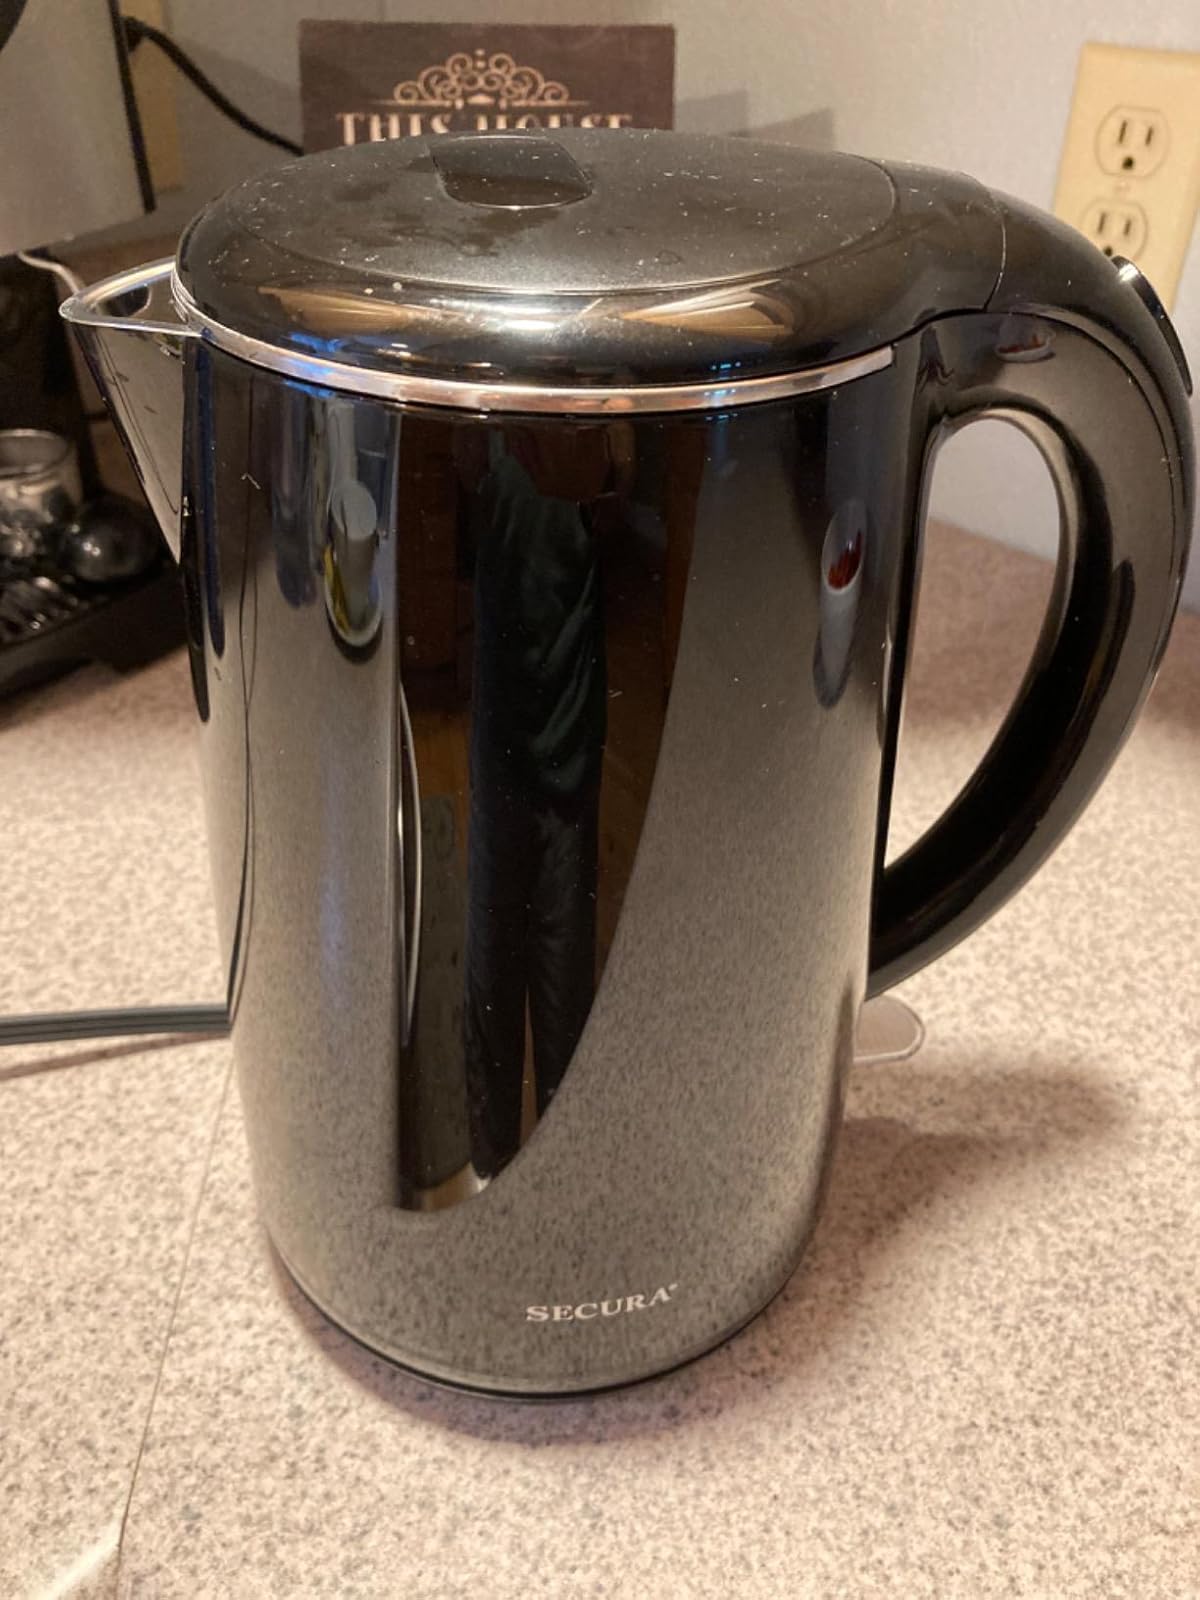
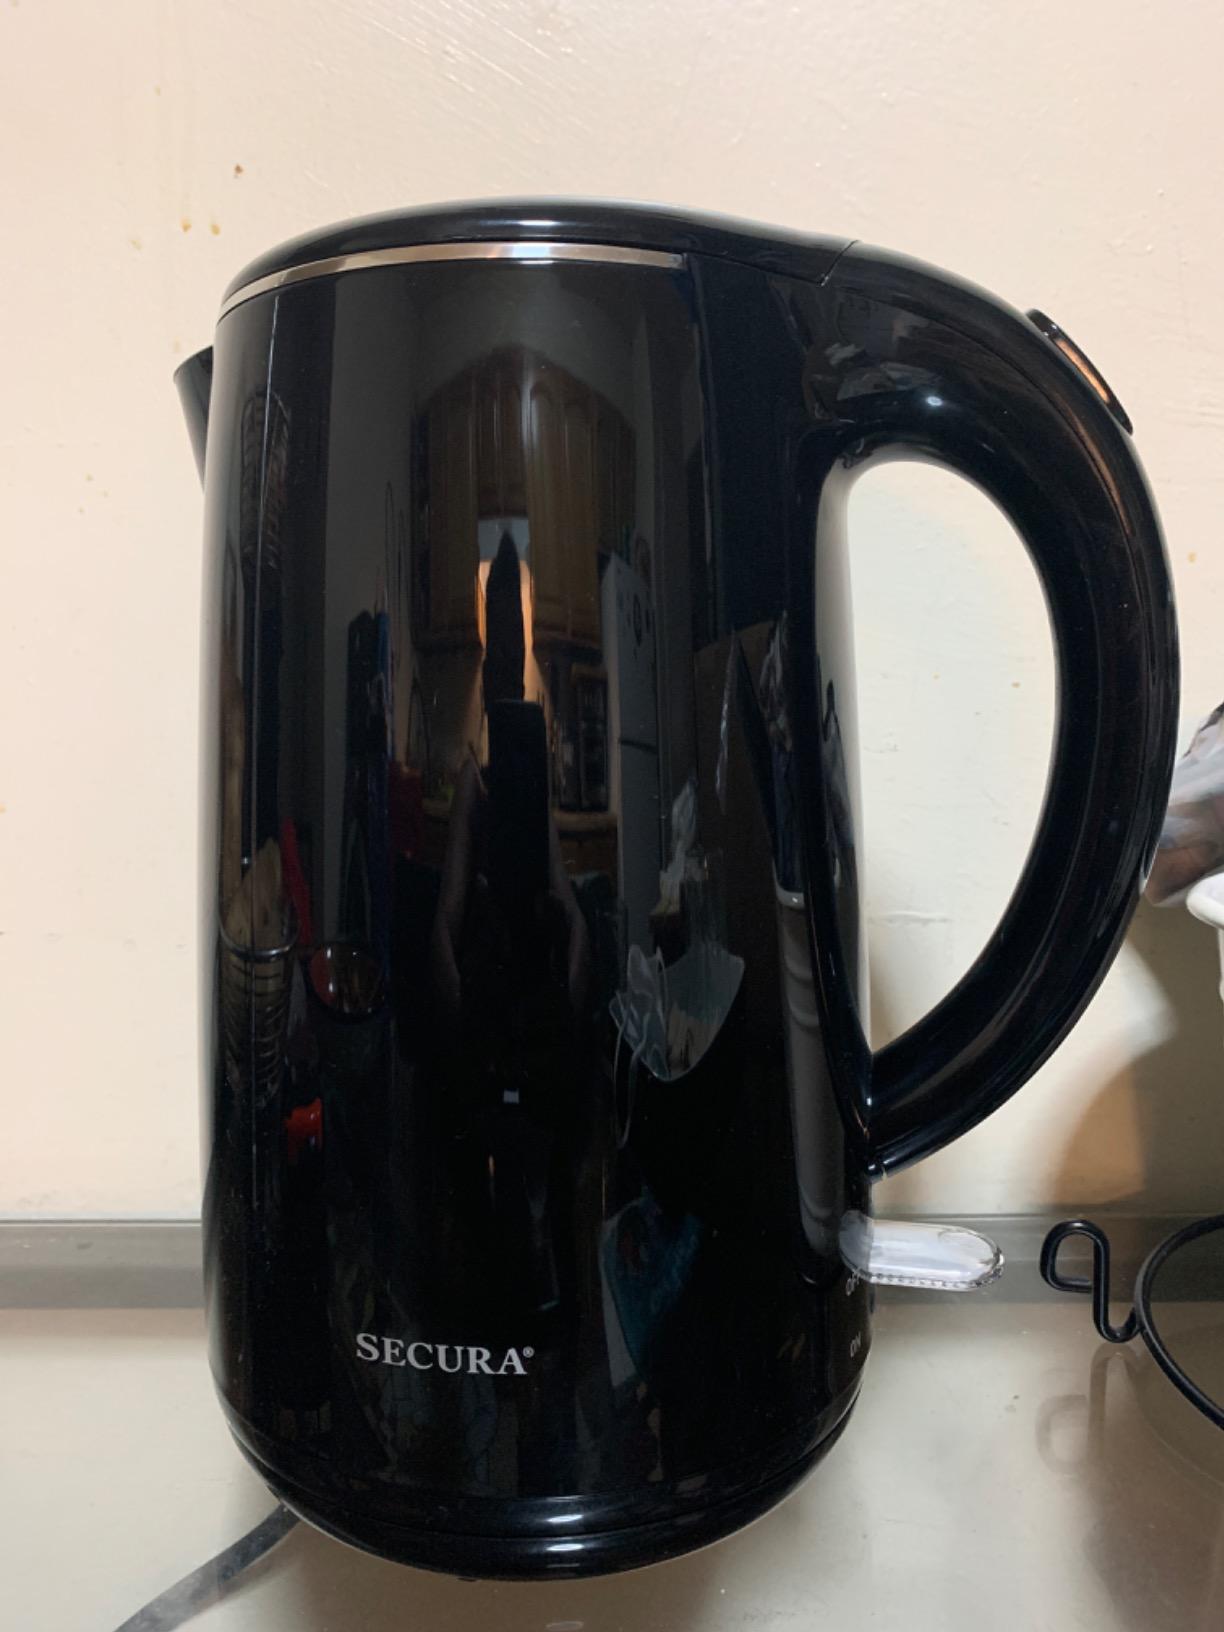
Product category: items_kettle
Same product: yes